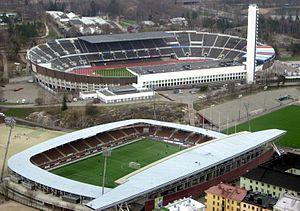
Le championnat d'Europe de football féminin 2009 est la dixième édition du Championnat d'Europe de football féminin, une compétition de l'Union des associations européennes de football qui met aux prises les meilleures sélections nationales féminines de football affiliées à l'UEFA.